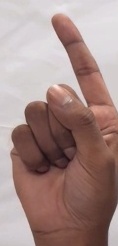
ASL sign: Z